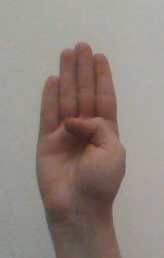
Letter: kaaf